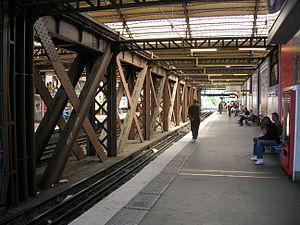
La ligne 5 du métro de Paris est une des seize lignes du réseau métropolitain de Paris. Ouverte en 1906, elle traverse l'est de la capitale selon un axe nord-sud et relie la station Place d'Italie, dans Paris intra-muros, à la station Bobigny - Pablo Picasso, à Bobigny, préfecture du département de la Seine-Saint-Denis, au nord-est de Paris.
Gare d'Austerlitz est une station des lignes 5 et 10 du métro de Paris, située à la limite des 5ᵉ et 13ᵉ arrondissements de Paris.
La liste des stations du métro de Paris propose un aperçu des stations actuellement en service, fermées ou autres, du métro de Paris, en France. Le métro a ouvert en 1900 et comprend 302 stations et 383 points d'arrêt, depuis le 23 mars 2013. Les stations fermées ne sont pas comptées dans le total.